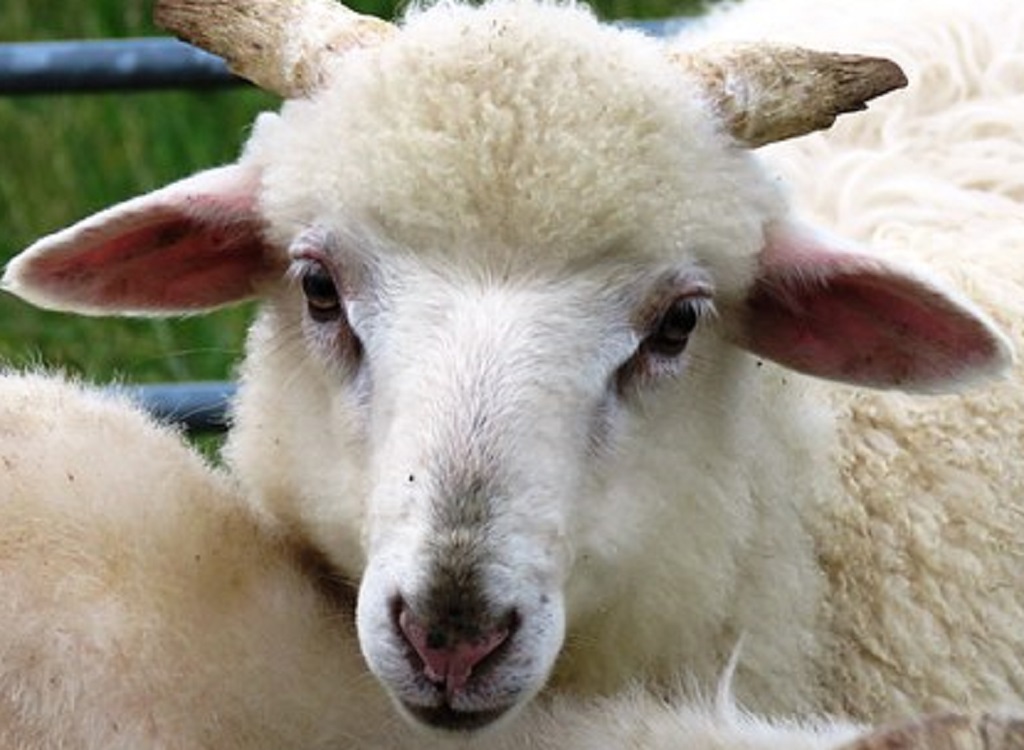
Label: no pain